Zé Renato

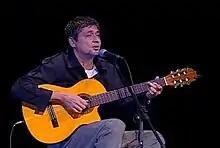
Zé Renato

Zé Renato (born José Renato Botelho Moschkovich in Vitória, Espírito Santo, April 1, 1956) is a Brazilian singer, songwriter, and guitarist.